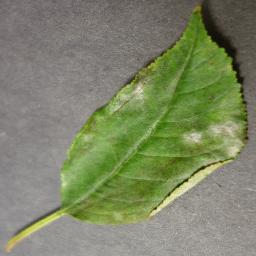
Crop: cherry
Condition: (including_sour)_powdery_mildew